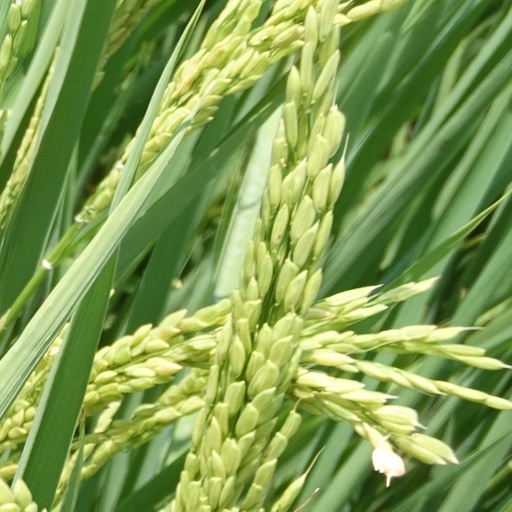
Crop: rice